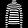
Label: Pullover